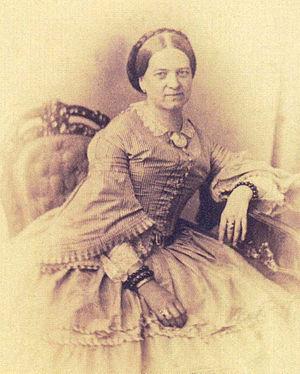
Elena Clara Antonia Carrara Spinelli, née à Bergame le 13 mars 1814 et morte à Milan le 13 juillet 1886, est une femme de lettres italienne nationaliste mieux connue comme la comtesse Chiara ou Chiarina Maffei du nom de son mari le comte Andrea Maffei.
Giuseppe Fortunino Francesco Verdi [dʒuˈzɛppe fortuˈninoː franˈt͡ʃesko ˈverdi], né Joseph Fortunin François Verdi le 10 octobre 1813 à Roncole et mort le 27 janvier 1901 à Milan, est un compositeur romantique italien. Son œuvre, composée essentiellement d’opéras, unissant le pouvoir mélodique à la profondeur psychologique et légendaire, est l'une des plus importantes de toute l'histoire du théâtre musical.